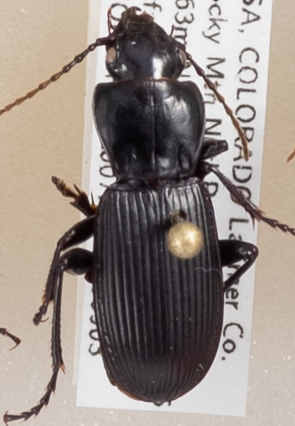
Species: Pterostichus protractus
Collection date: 2018-09-03
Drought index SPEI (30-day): -1.34
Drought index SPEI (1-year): -1.45
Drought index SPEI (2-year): -0.62